National Labor Relations Board

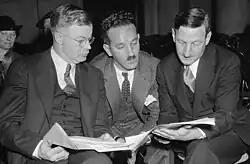
J. Warren Madden (left), Nathan Witt, and Charles Fahy (right) reviewing documents before a congressional hearing on December 13, 1937

The first chairman of the "new" NLRB was J. Warren Madden, professor of the University of Pittsburgh School of Law. Madden largely confirmed the previous structure of the "first NLRB" by formally establishing five divisions within the agency: